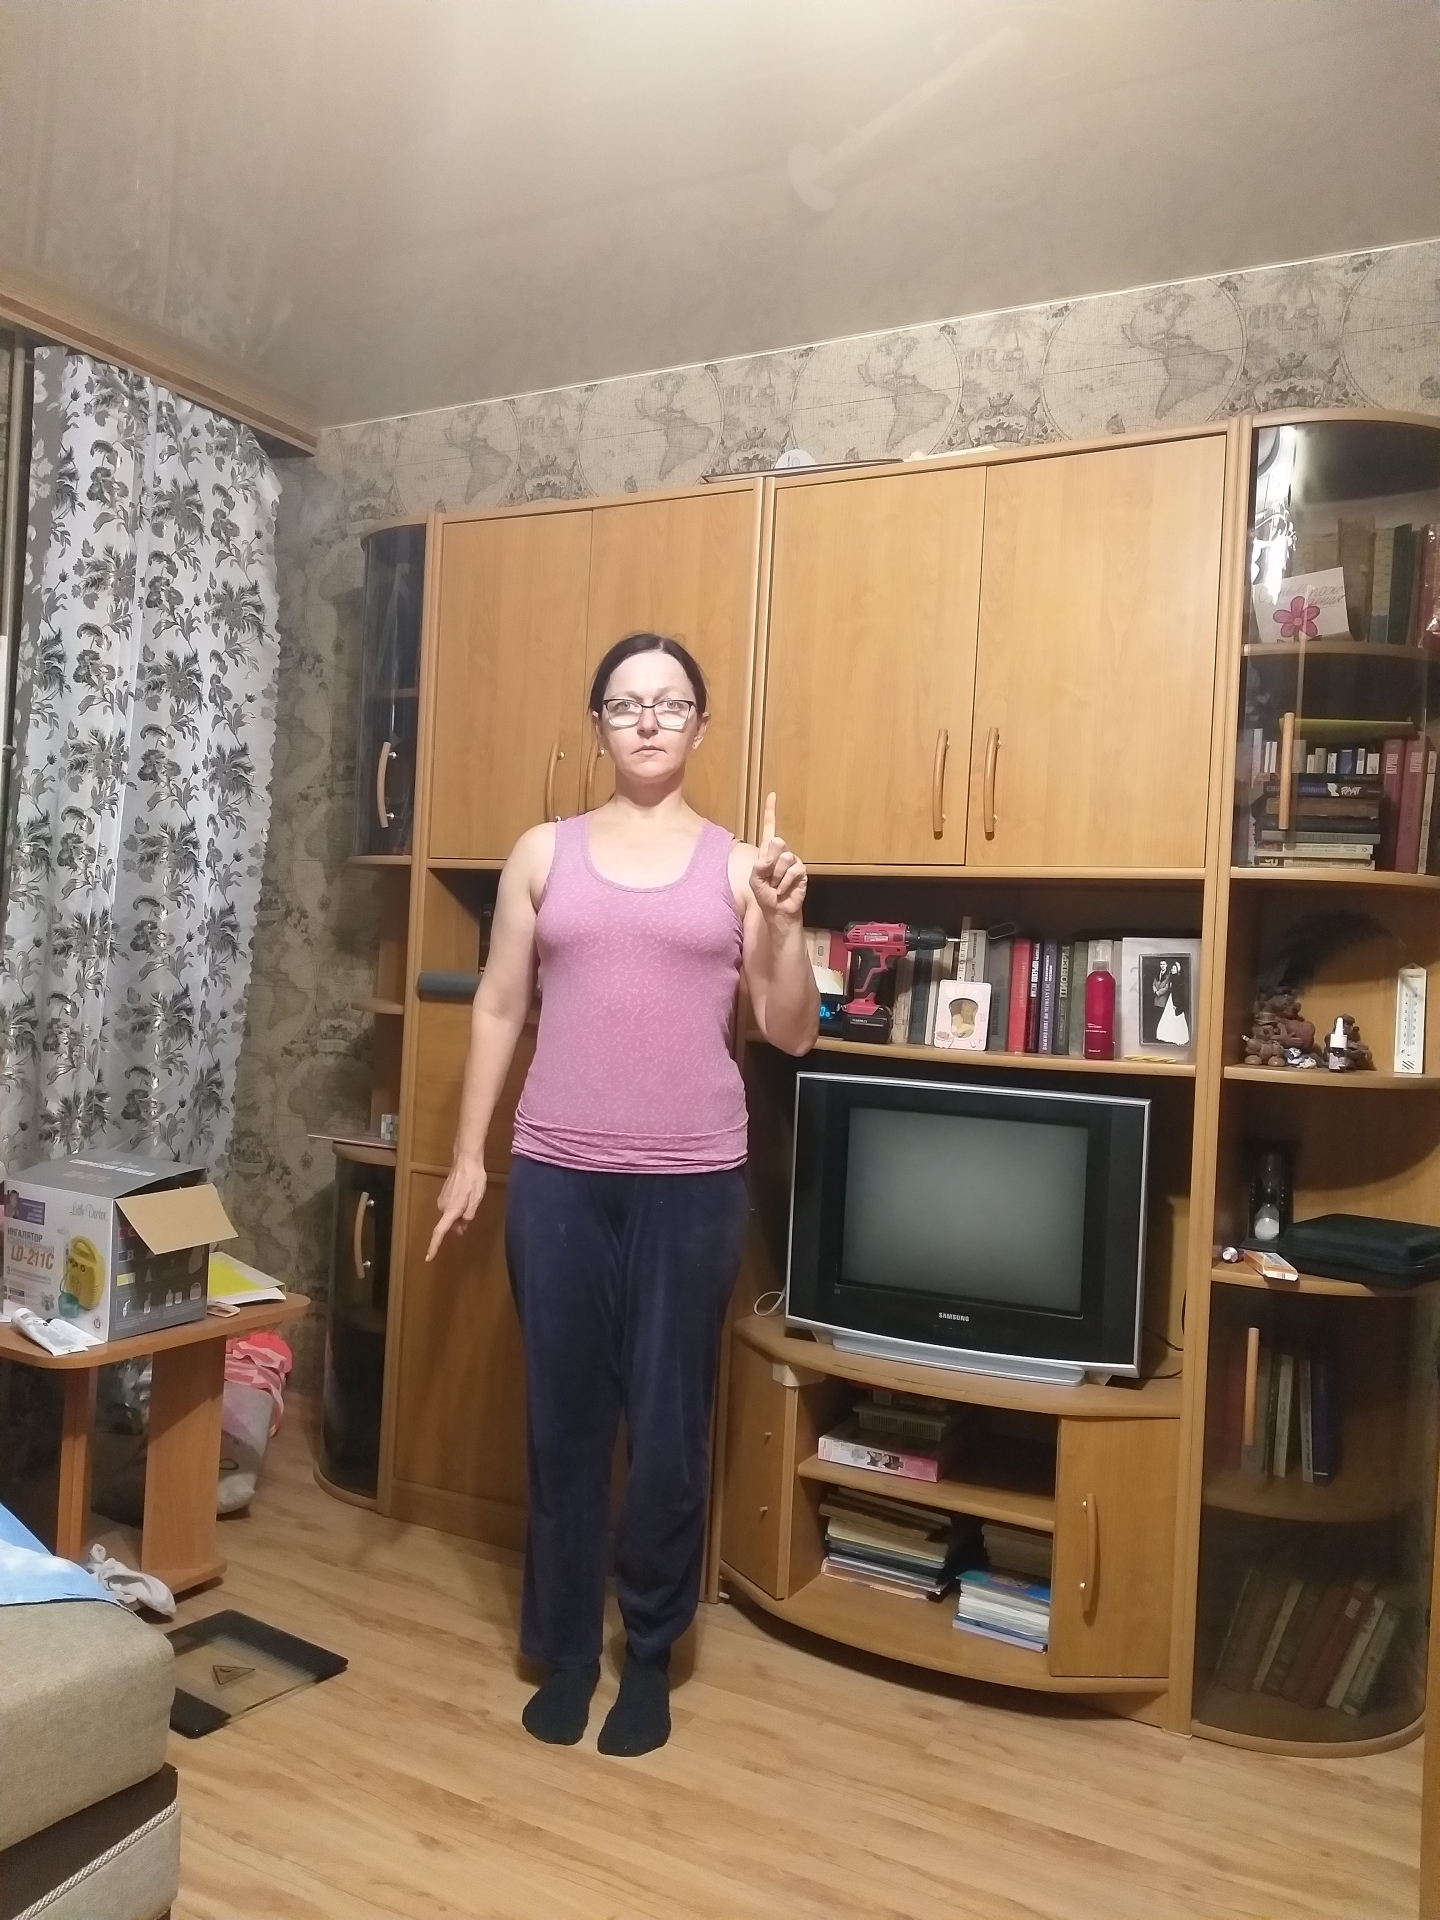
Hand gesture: one